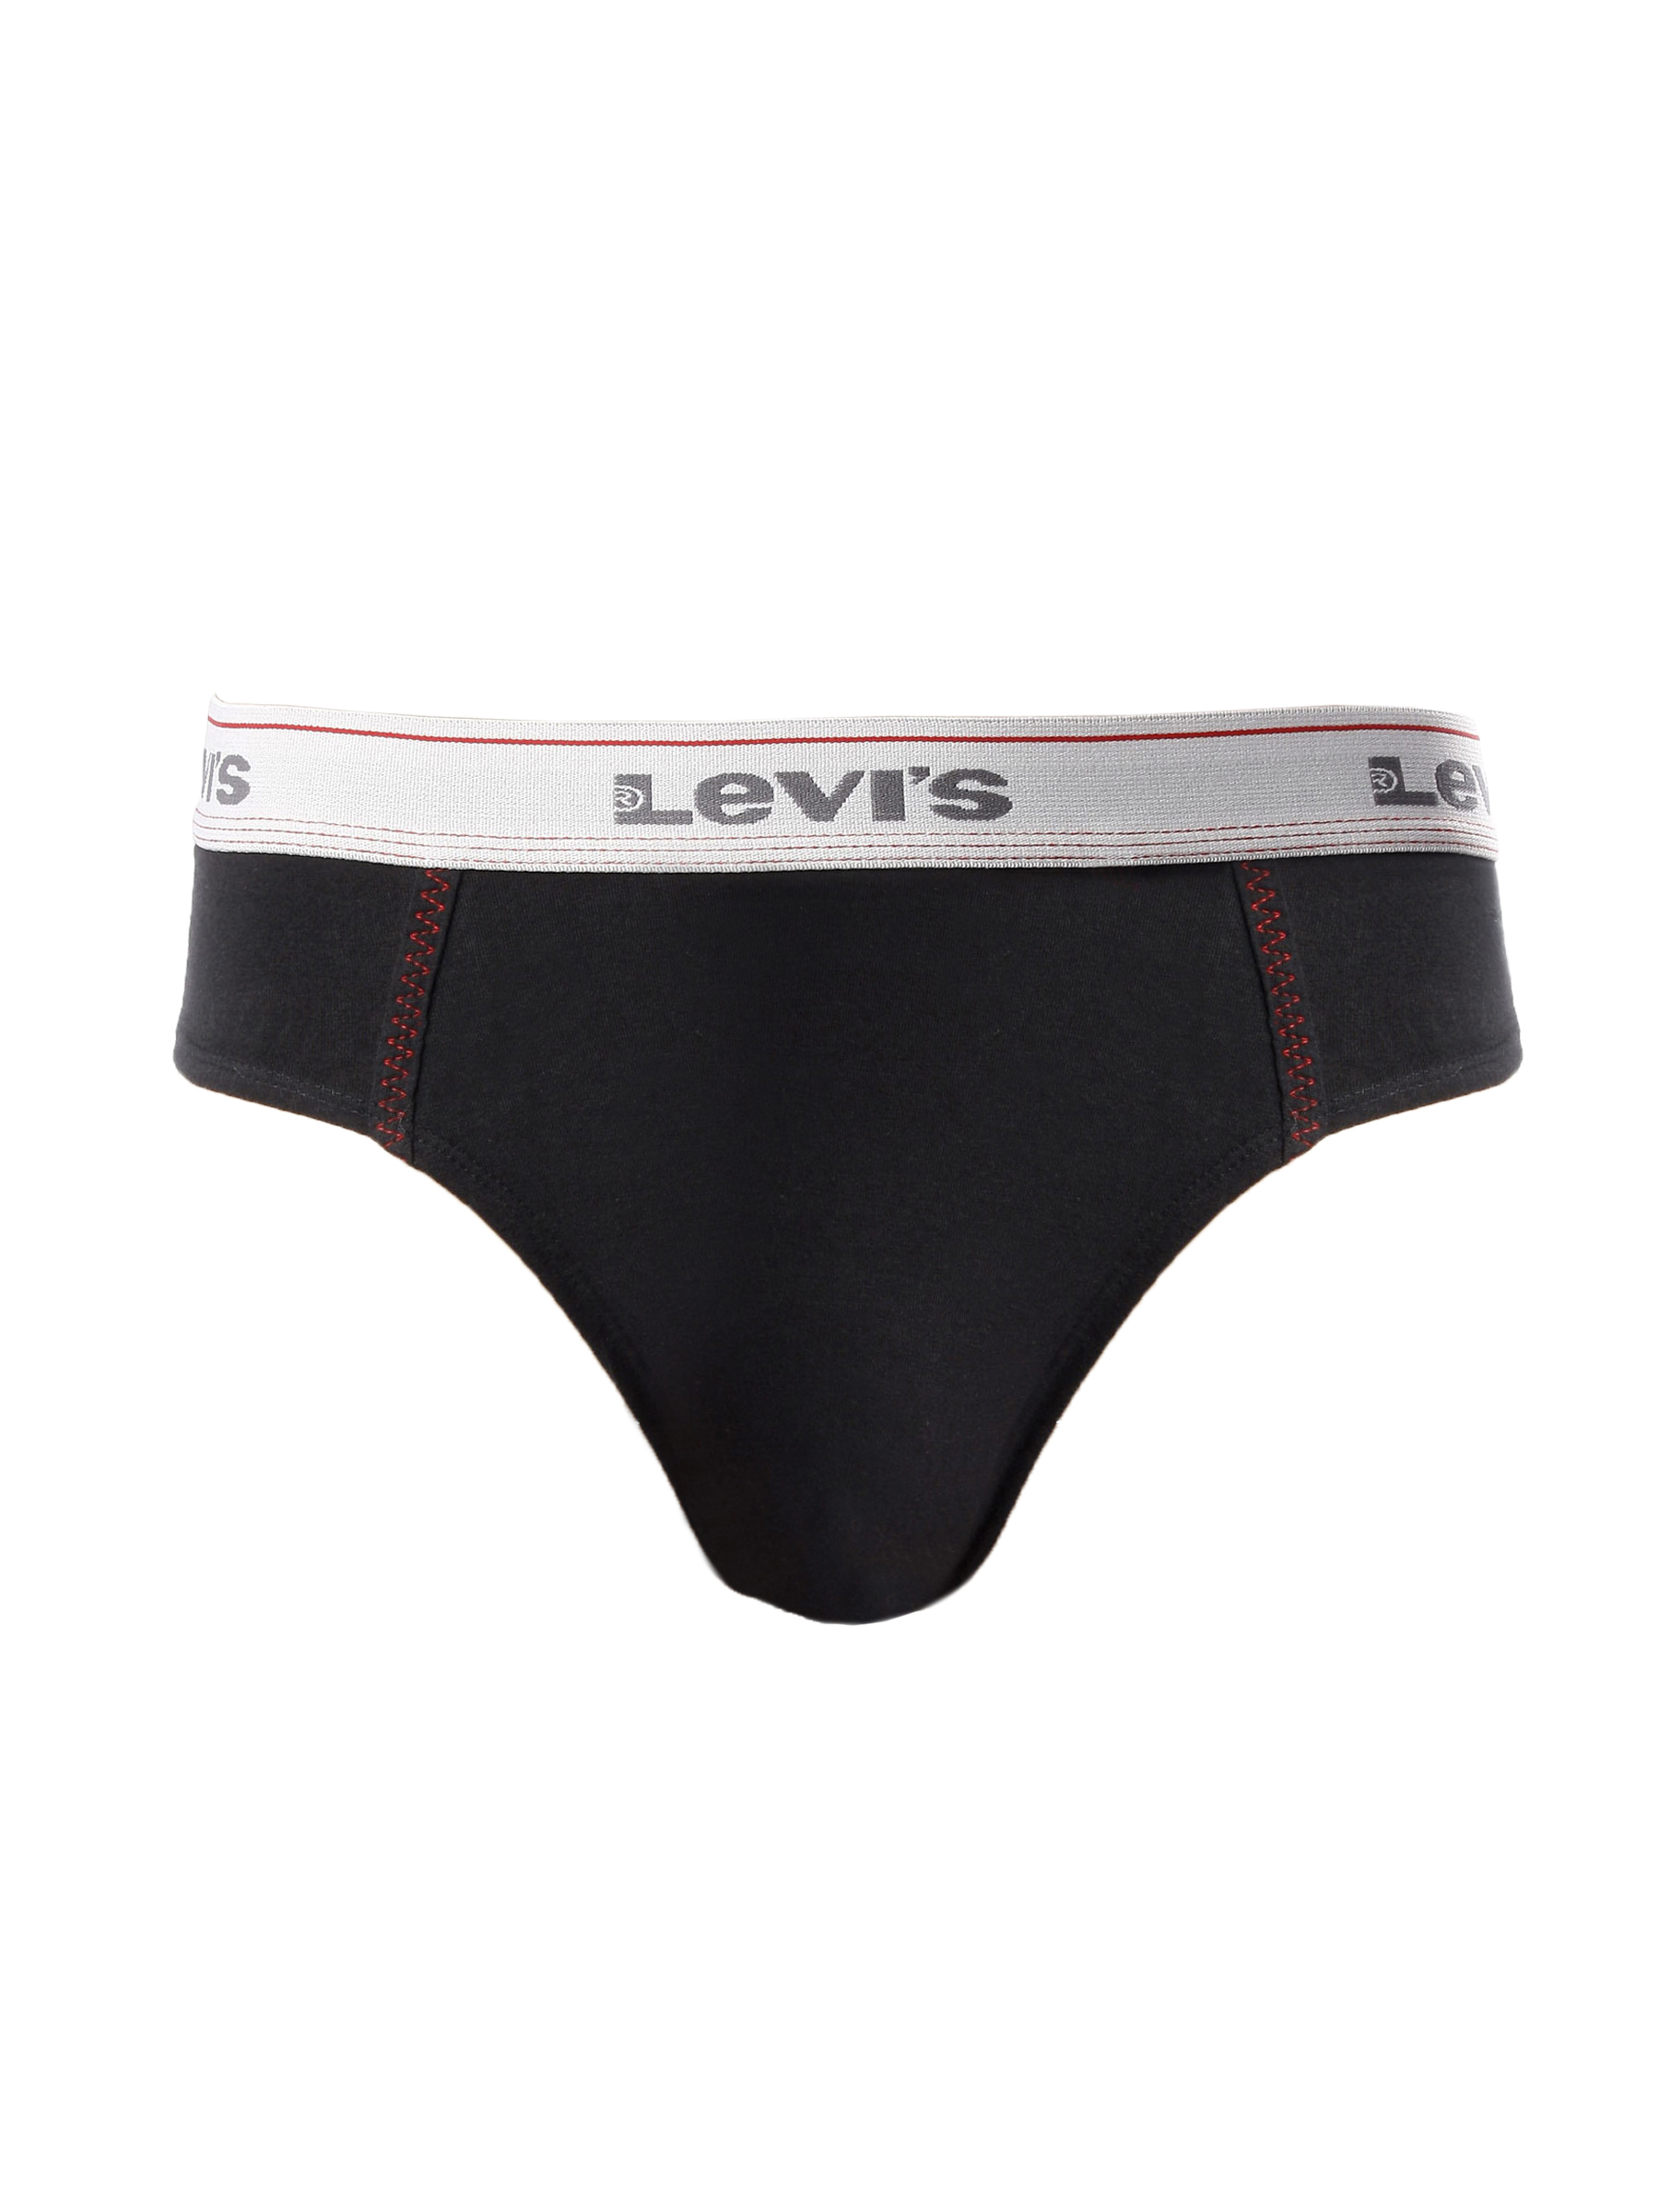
Levis Men Boxer Black Brief
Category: Apparel / Innerwear / Briefs
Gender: Men
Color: Black
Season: Summer 2016
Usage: Casual